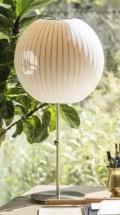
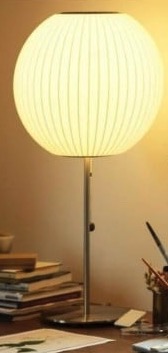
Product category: misc
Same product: yes